Question: What kind of animal is shown?
Tambaya: Wana irin dabba aka nuna?
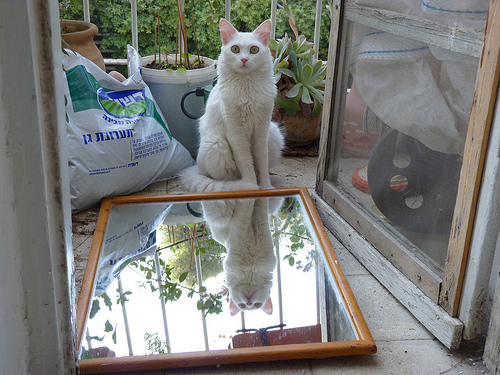
Answer: Cat.
Amsa: Mage.